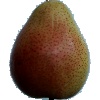
Label: pear_forelle